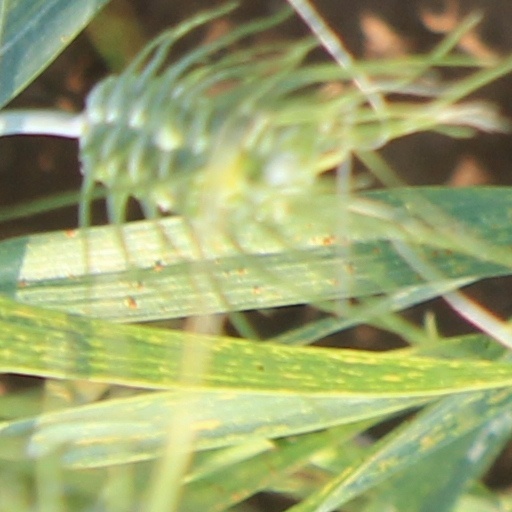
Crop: wheat